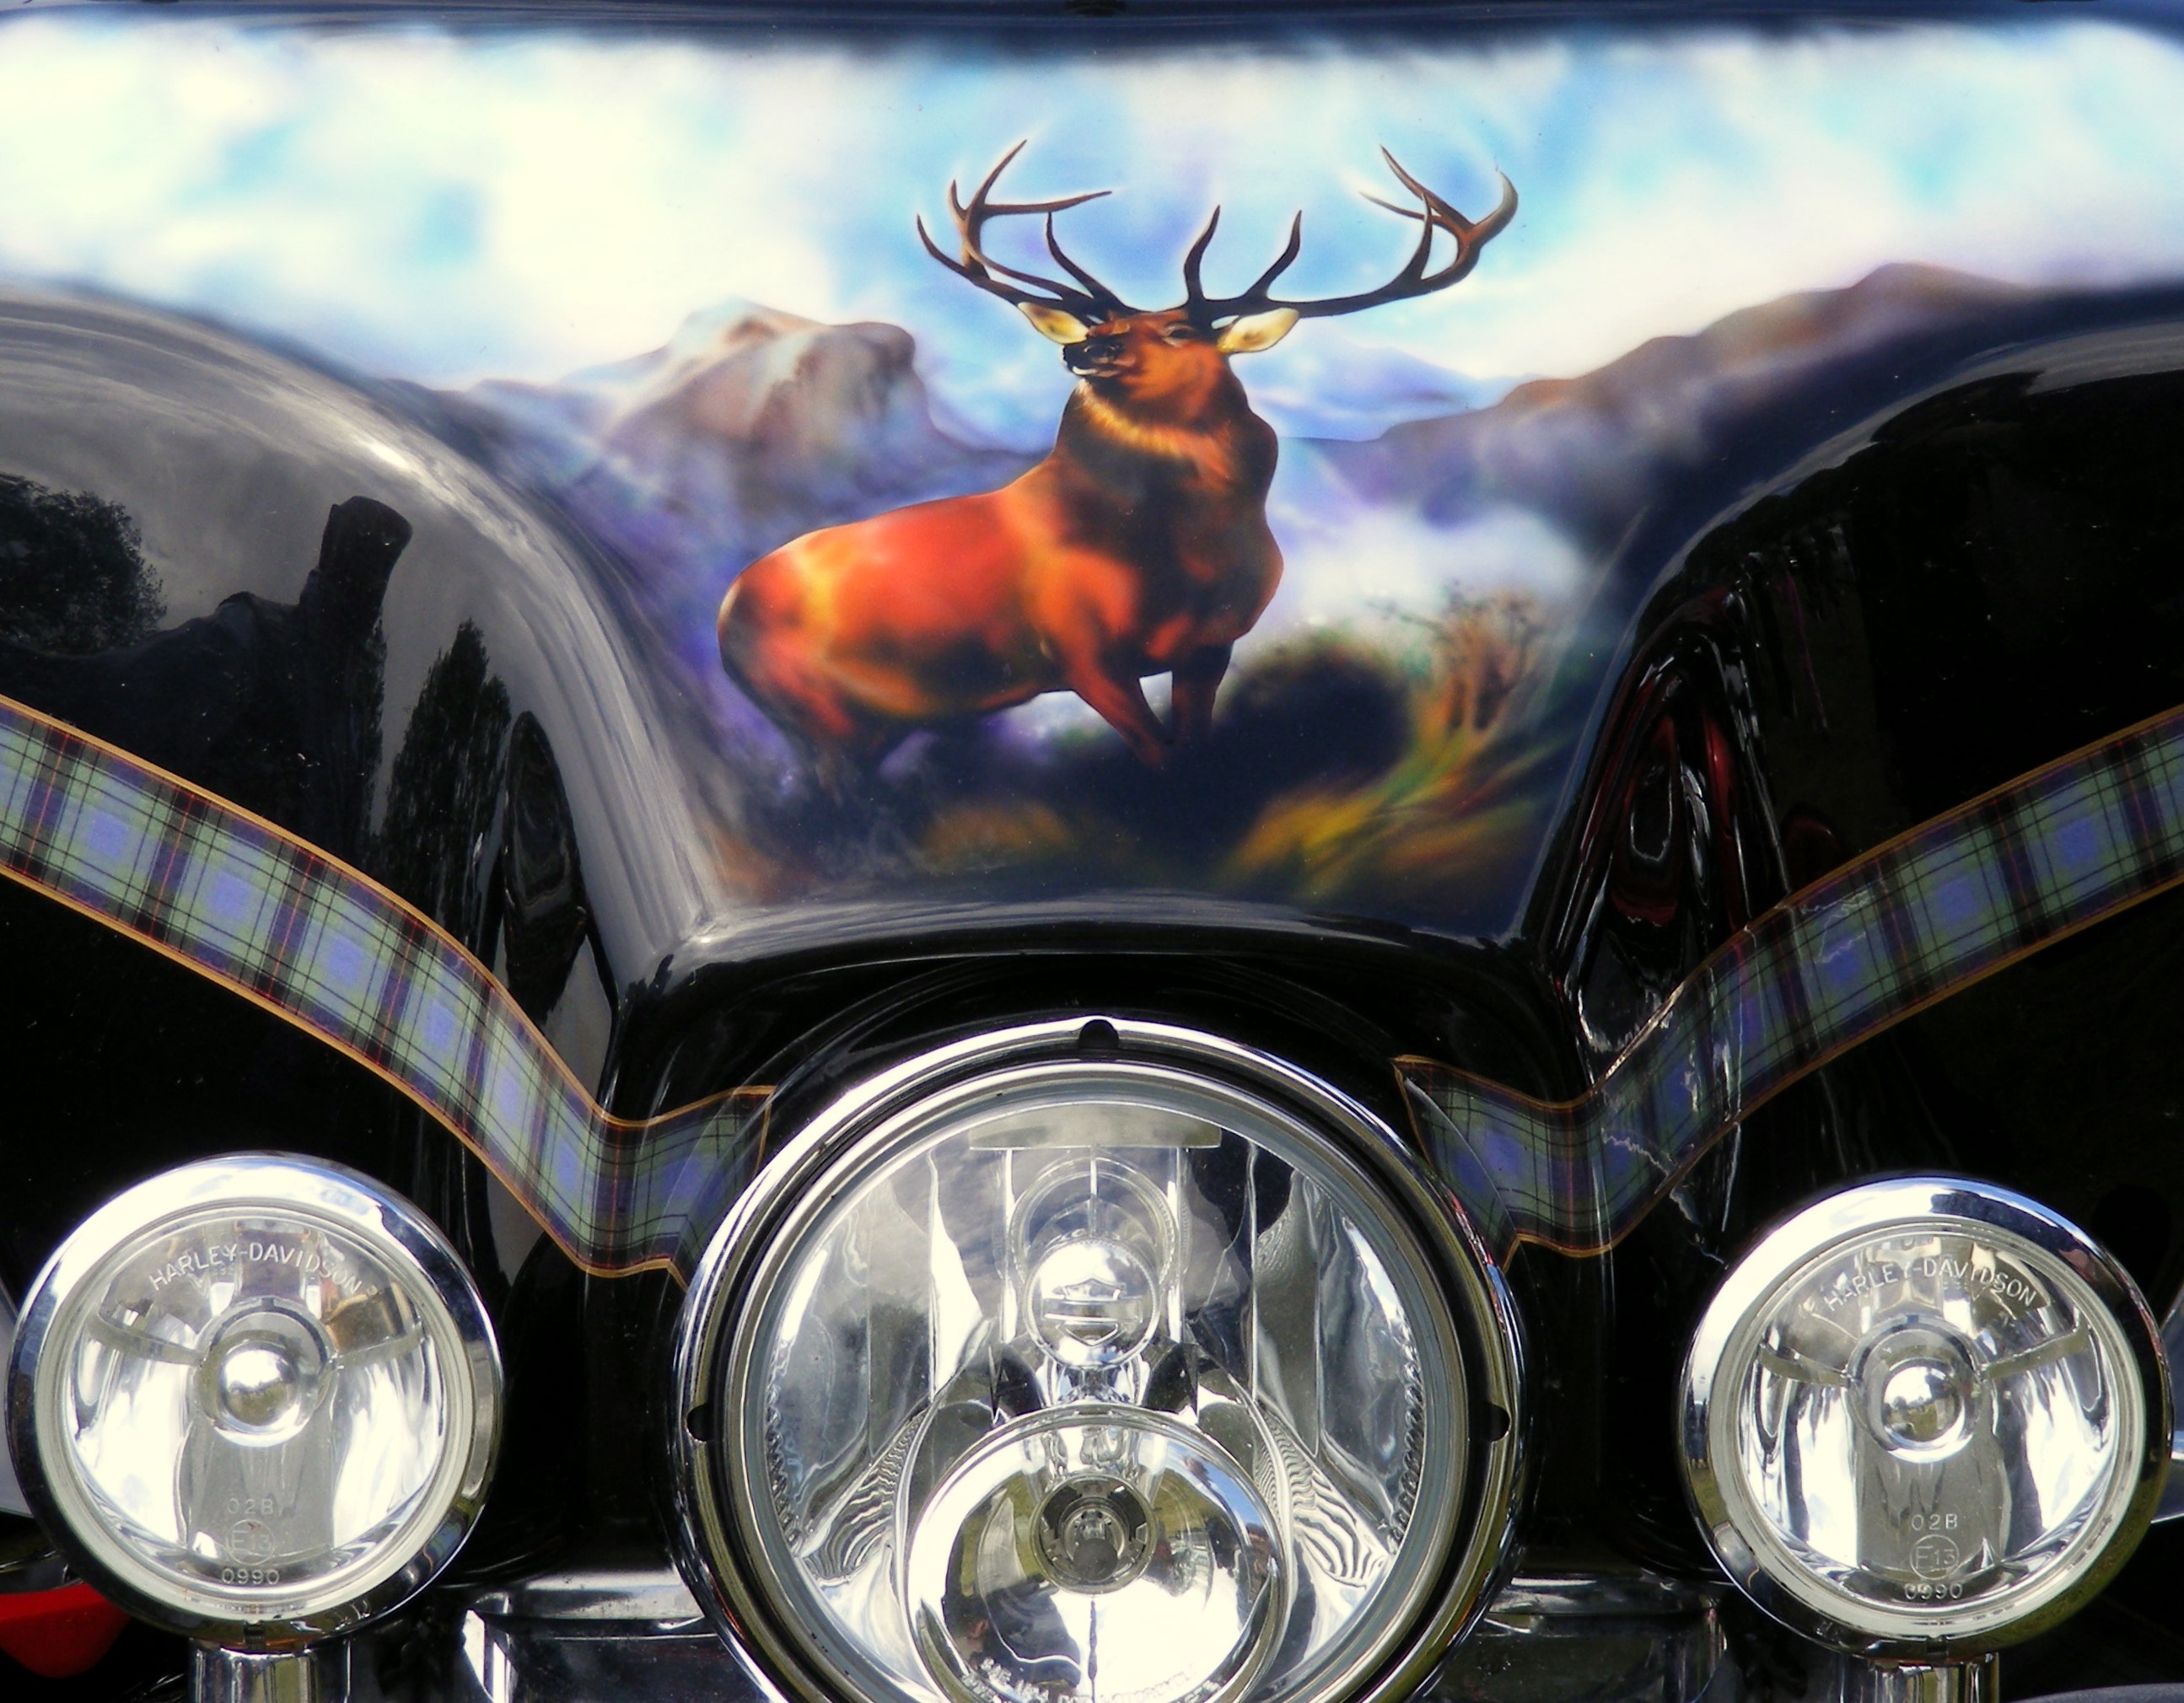
light, car, wheel, window, glass, transport, vehicle, stag, motorcycle, black, motorbike, headlamp, lights, chrome, lamps, reflections, motif, automotive design